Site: brandenburg
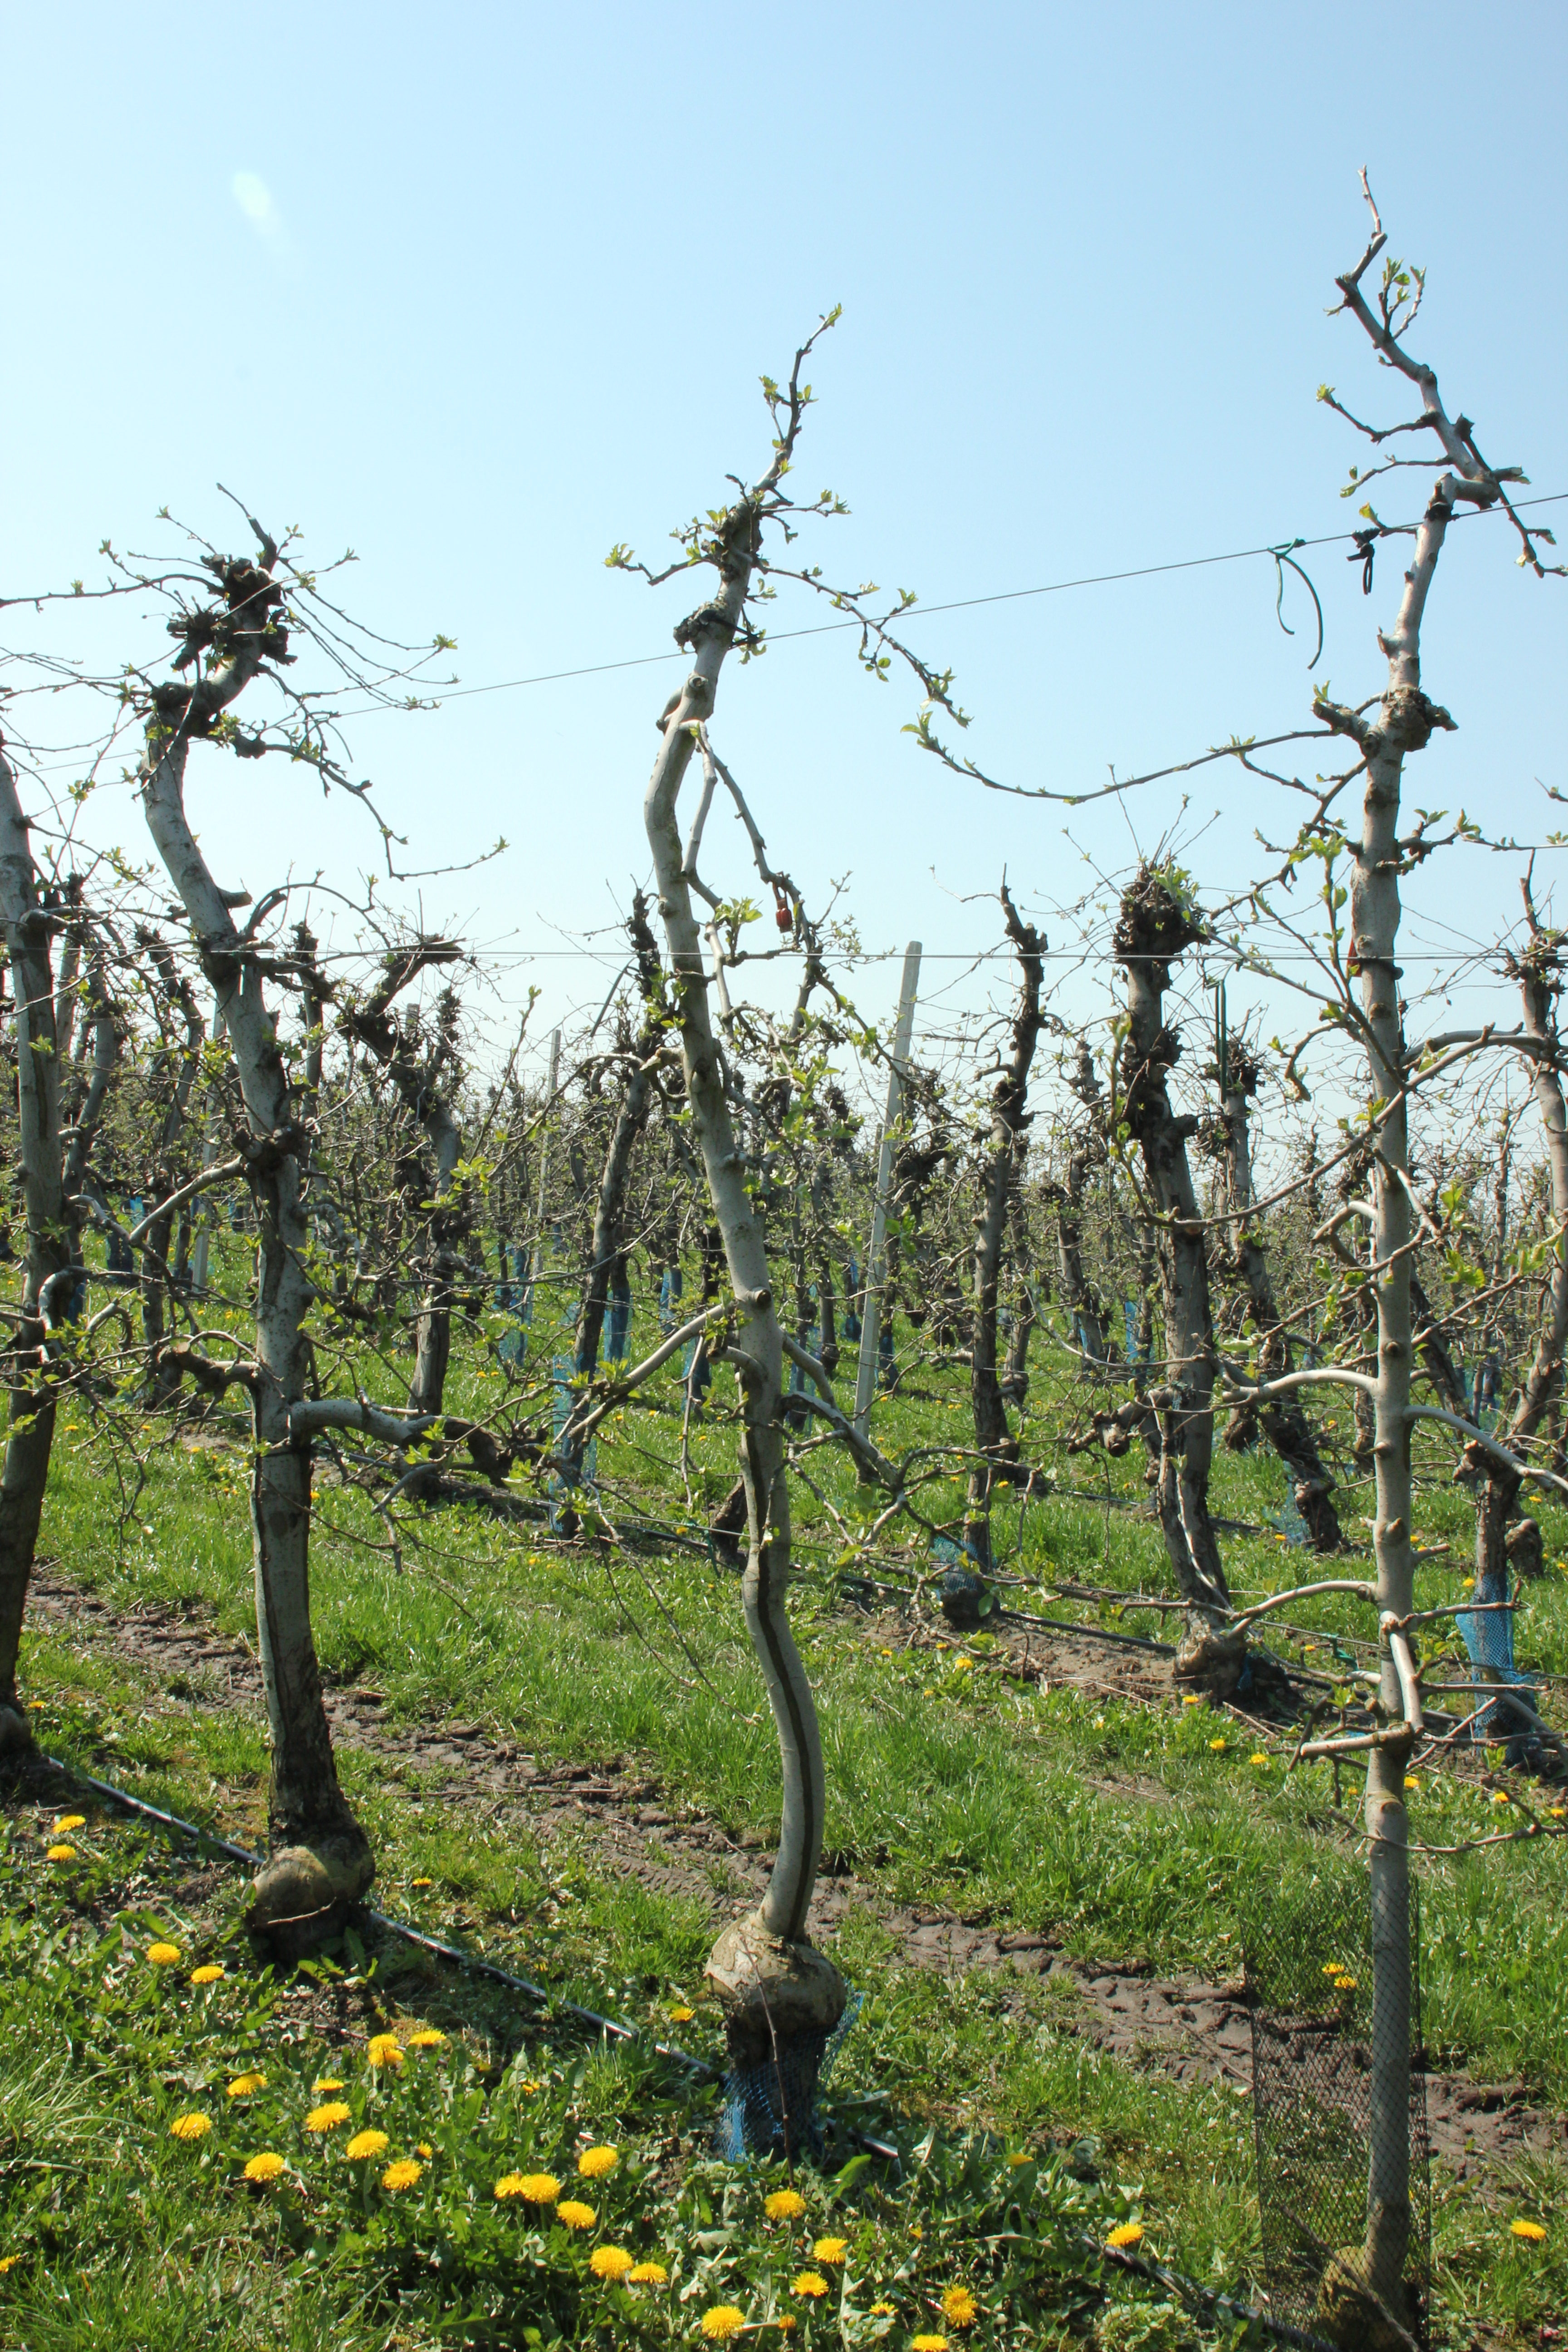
Growth stage (BBCH 56): Inflorescence emergence